Fête donnée par des Chevaliers Normands en l'honneur d'une jeune demoiselle (XIe siecle)

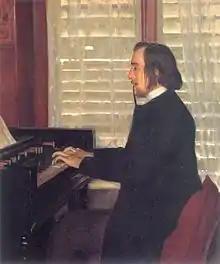
Erik Satie by Santiago Rusiñol, circa 1892

As a student at the Conservatoire de Paris Satie had little patience for academic teaching or conventional musical forms. Not knowing the rules before breaking them laid the groundwork for his originality but also left him with limited technique to realize his ideas. The music of his Rose + Croix period (1891-1895) chronicles his search for a sound compositional method of his own, relying on his gifts for harmony and melody. It was a painstaking process. His friend J. P. Contamine de Latour recalled, "He was in the position of a man who knows only thirteen letters of the alphabet and decides to create a new literature using only these, rather than admit his own insufficiency. For sheer bravado, it was unparalleled at the time, but he made it a point of honor to succeed with his system. He admitted to me: 'I have to commit "tours de force" to get one bar to stand up'".